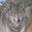
Label: wolf